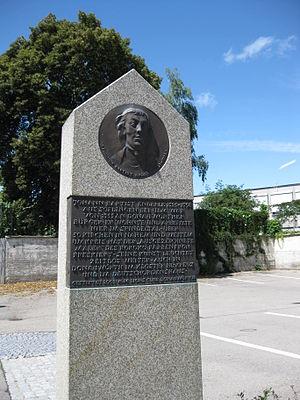
Johann Baptist Enderle, né le 15 juin 1725 à Söflingen, aujourd'hui faisant partie d'Ulm, et mort le 15 février 1798 à Donauworth, est un peintre baroque bavarois.